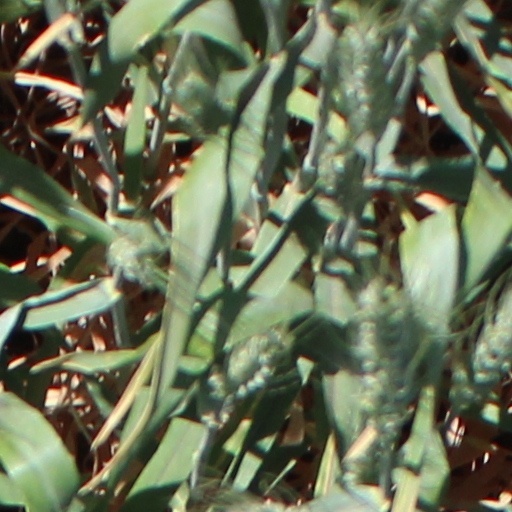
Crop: wheat